The Night Guest (film)

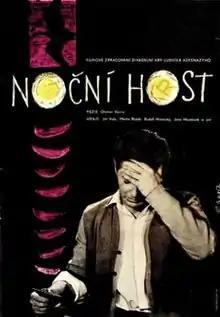
Theatrical release poster

The Night Guest is a 1961 Czechoslovak drama film directed by Otakar Vávra. The film starred Rudolf Hrušínský.